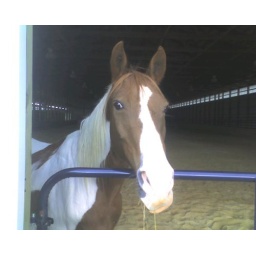
Danny is trying to figure out the cows in the field across the road.